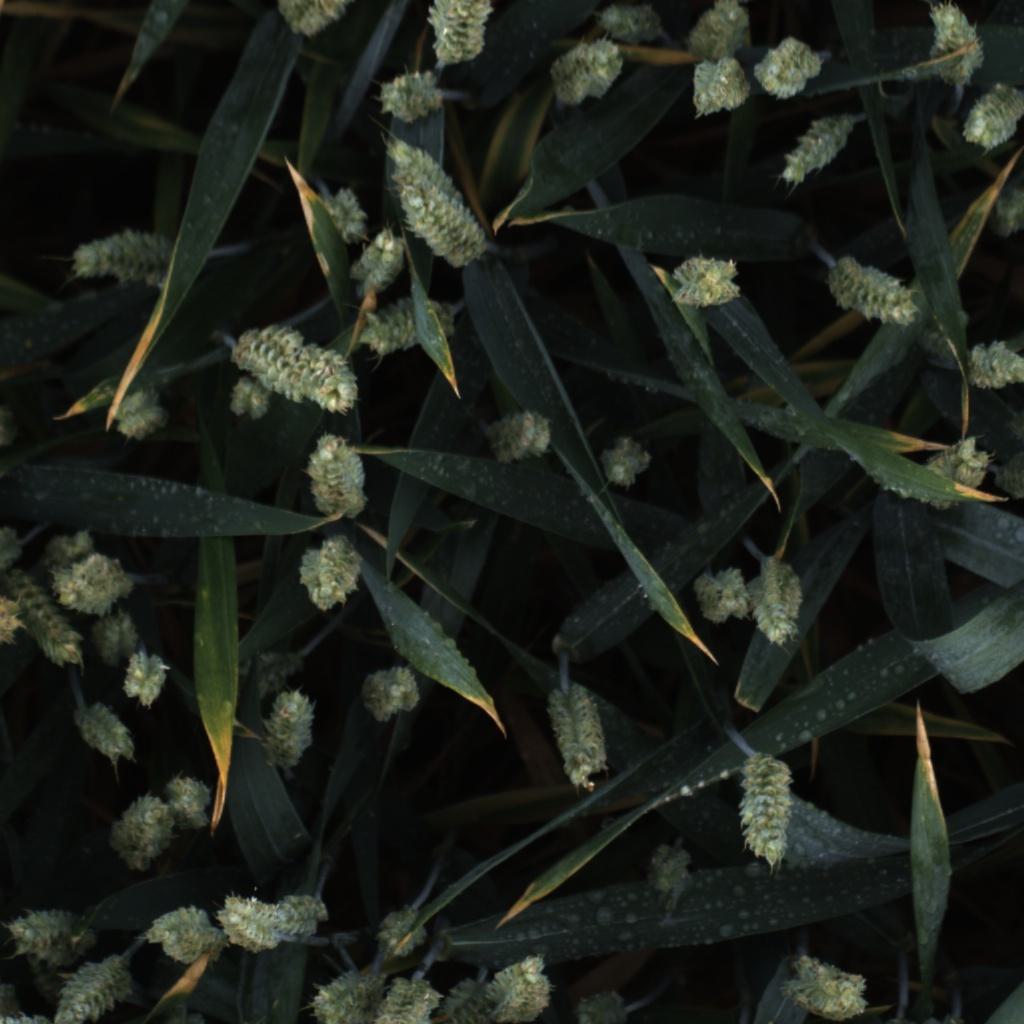
Country: UK
Location: Rothamsted
Wheat development stage: Filling - Ripening